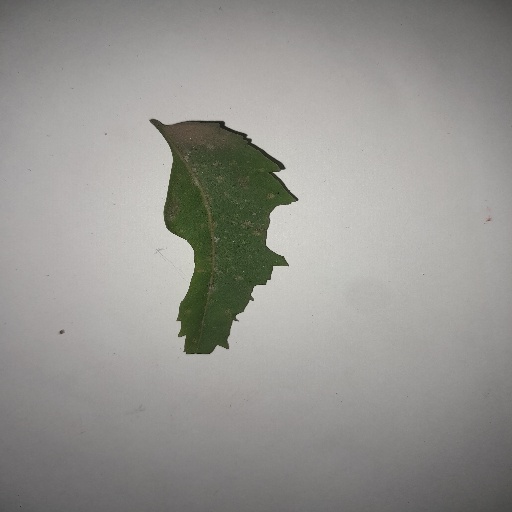
Species: Neem
Leaf condition: Shot Hole Leaf